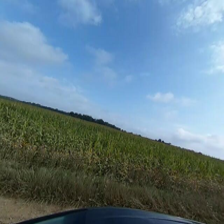
Label: streetView